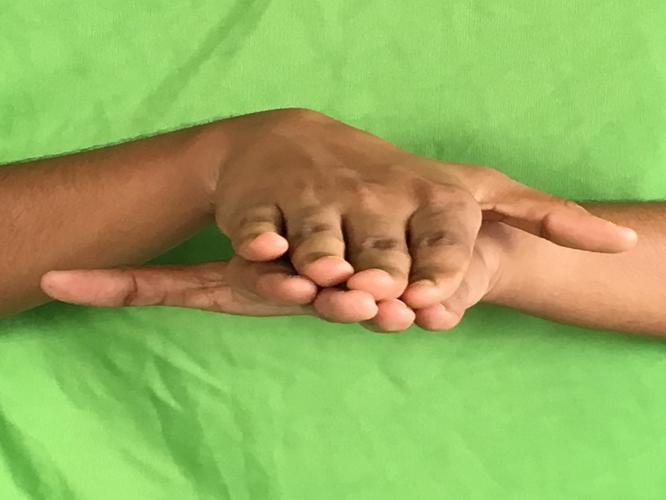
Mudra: Matsya
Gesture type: double_hand